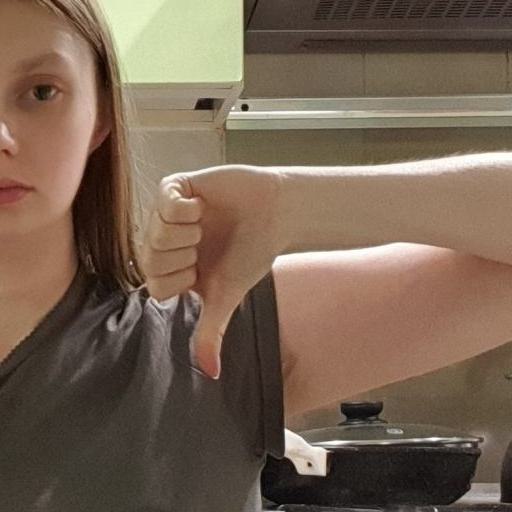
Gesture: dislike